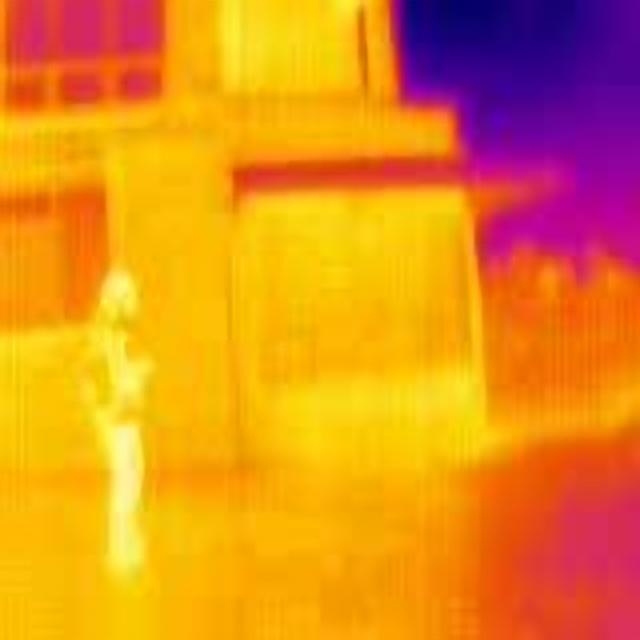
Detected objects:
label: person